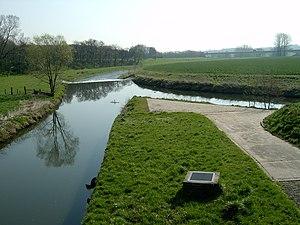
La Werre est une rivière d'Allemagne, dans le district Detmold de la Rhénanie-du-Nord-Westphalie, et un affluent de la Weser.
L'Else est un cours d'eau du nord-ouest de l'Allemagne qui se sépare de la rivière Hase près de la ville de Melle et se jette dans la rivière Werre, ce qui en fait un défluent de la rivière Hase.